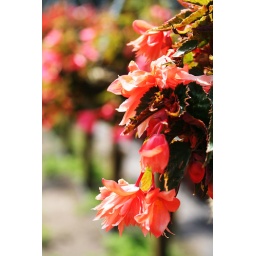
Begonia in bed of hanging baskets in trial field at Wisley RHS Garden